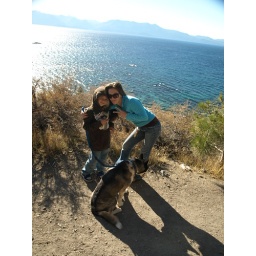
Myself, my son and my dog on our way to climb Cave Rock. Lake Tahoe in the background.